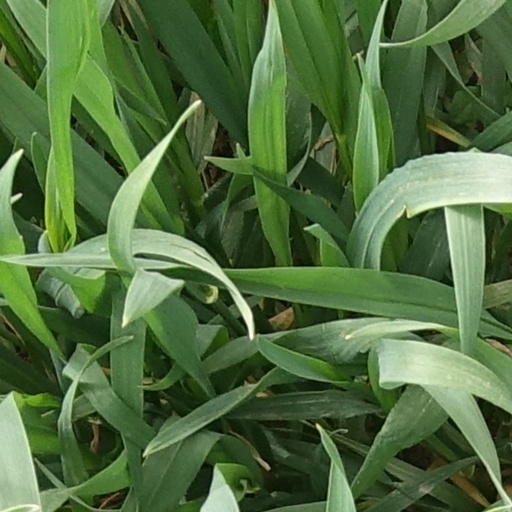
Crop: wheat